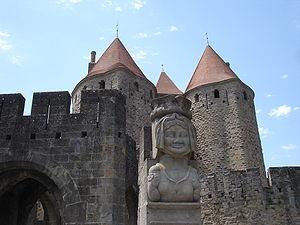
France, Aude (11), Cité de Carcassonne, Dame Carcas
La Cité de Carcassonne est un ensemble architectural médiéval qui se trouve dans la ville française de Carcassonne dans le département de l'Aude, région d'Occitanie. Elle est située sur la rive droite de l'Aude, au sud-est de la ville actuelle. Cette cité médiévale fortifiée, dont les origines remontent à la période gallo-romaine, doit sa renommée à sa double enceinte, atteignant près de 3 km de longueur et comportant cinquante-deux tours, qui domine la vallée de l'Aude. La Cité comprend également un château et une basilique.
Dame Carcas est un personnage légendaire de la ville de Carcassonne. Elle est selon la légende la femme de Ballak, prince musulman de Carcassonne, qui est tué au combat contre Charlemagne. À la suite du décès de son mari elle aurait pris en main la défense de la ville face à l'armée franque et l'aurait repoussée.